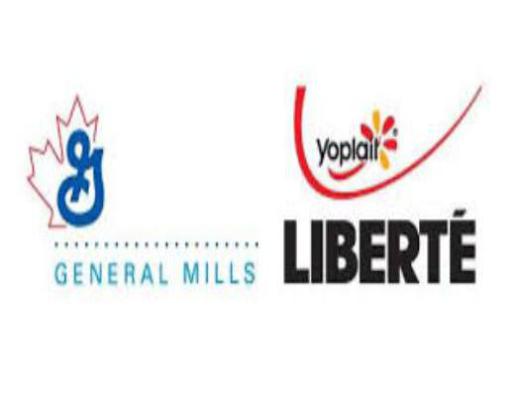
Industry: Leisure